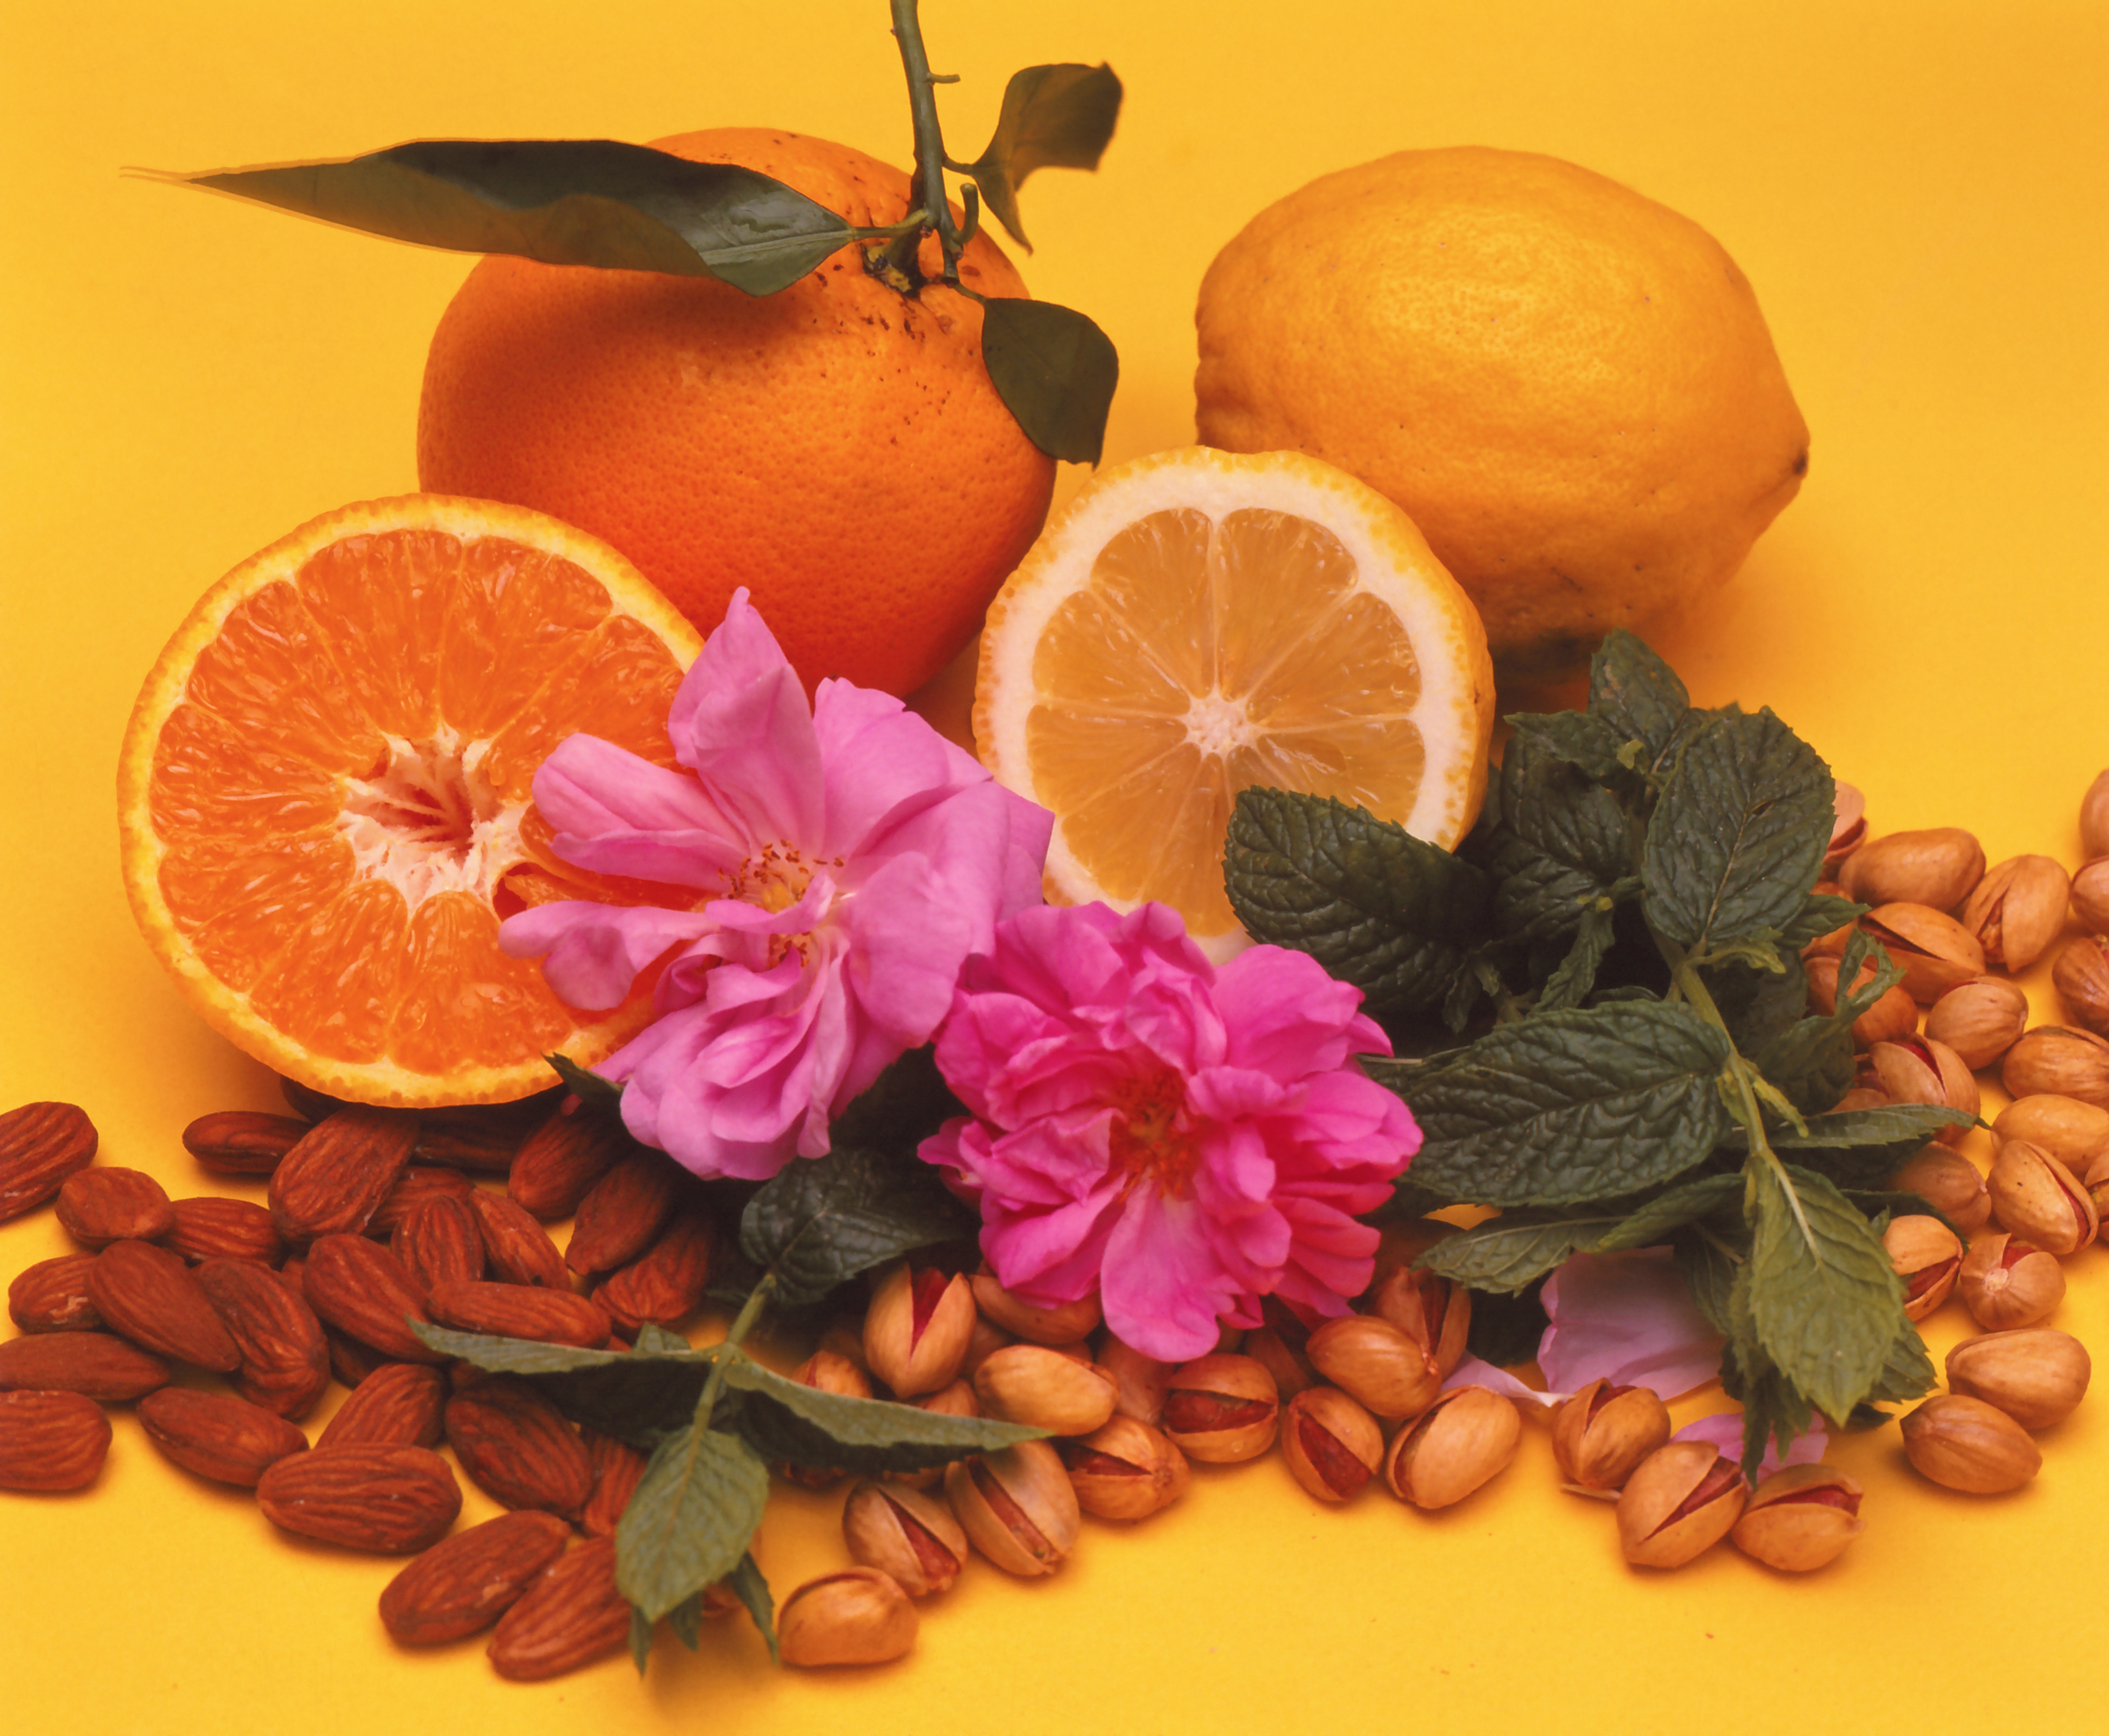
color, natural, fresh, colorful, yellow, juicy, healthy, natural foods, fruit, vegetarian food, food, citrus, superfood, still life photography, mandarin orange, orange, clementine, tangerine, produce, diet food, still life